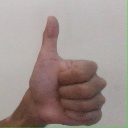
अक्षर: थ